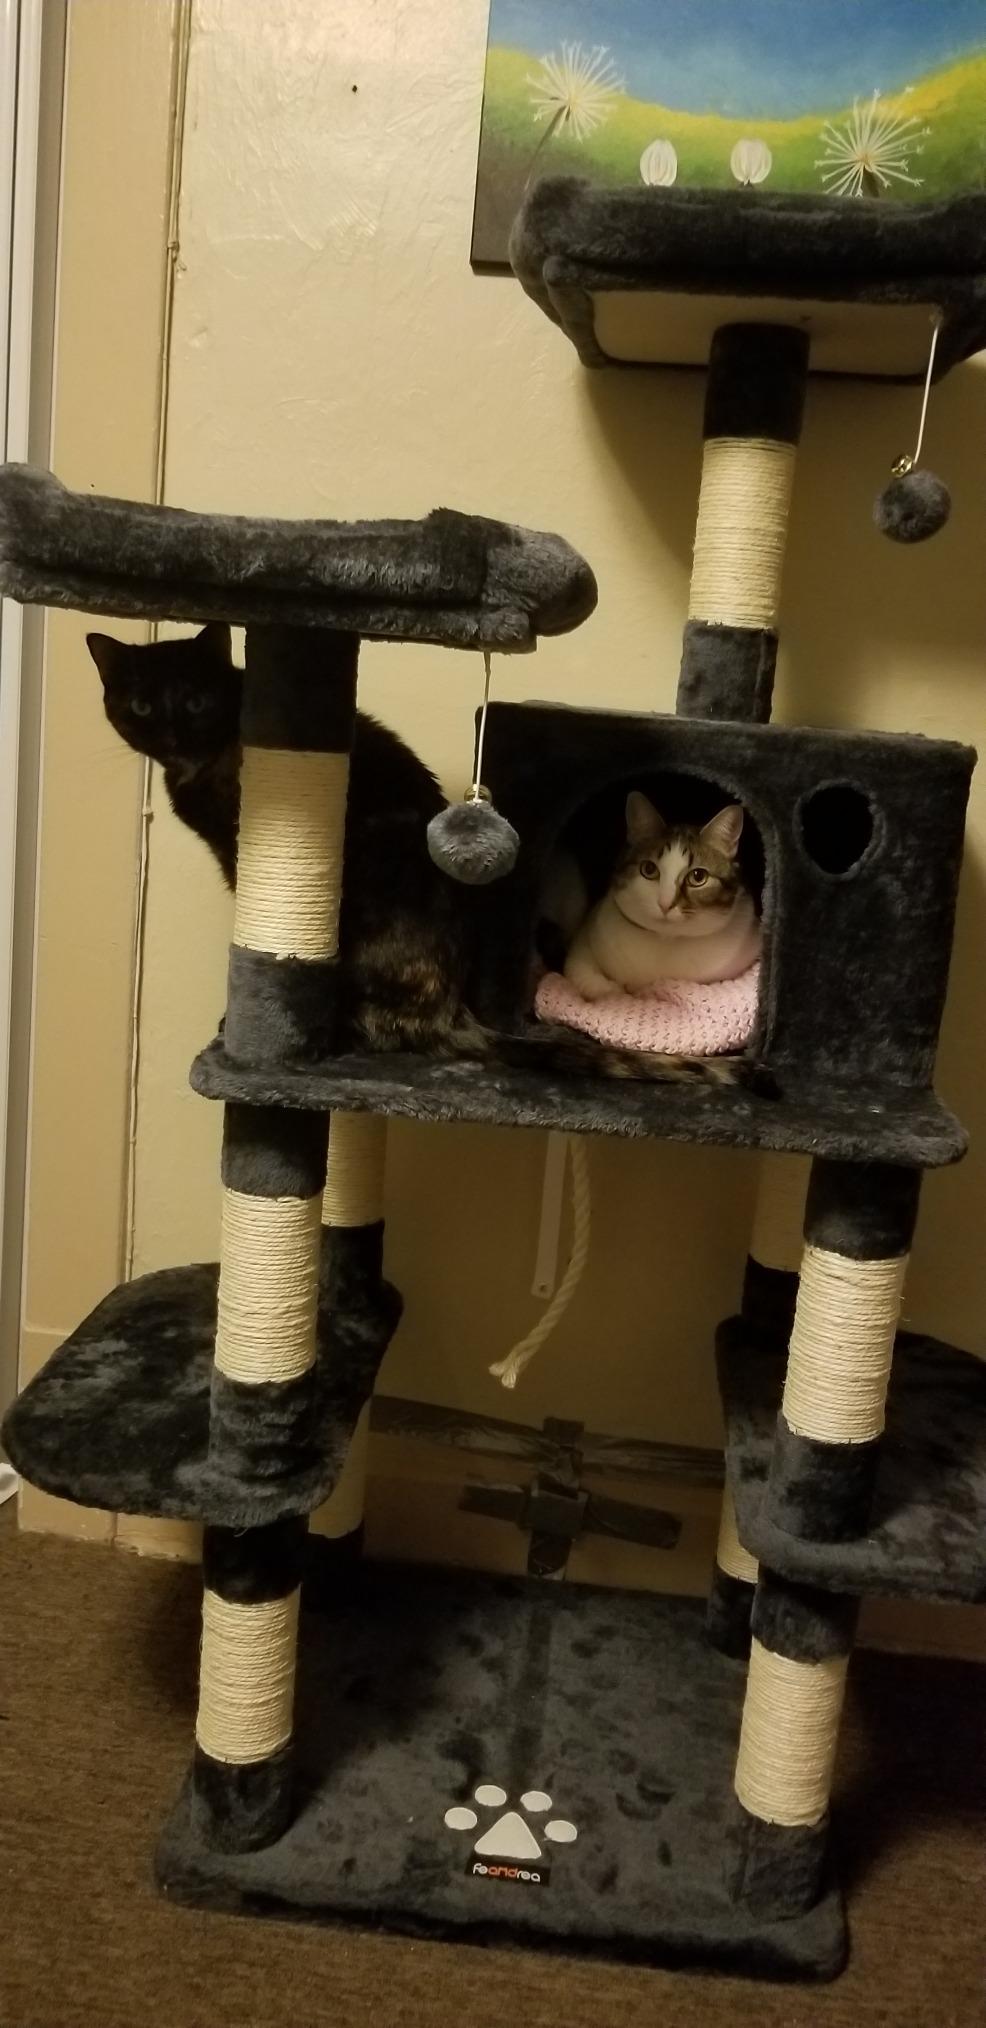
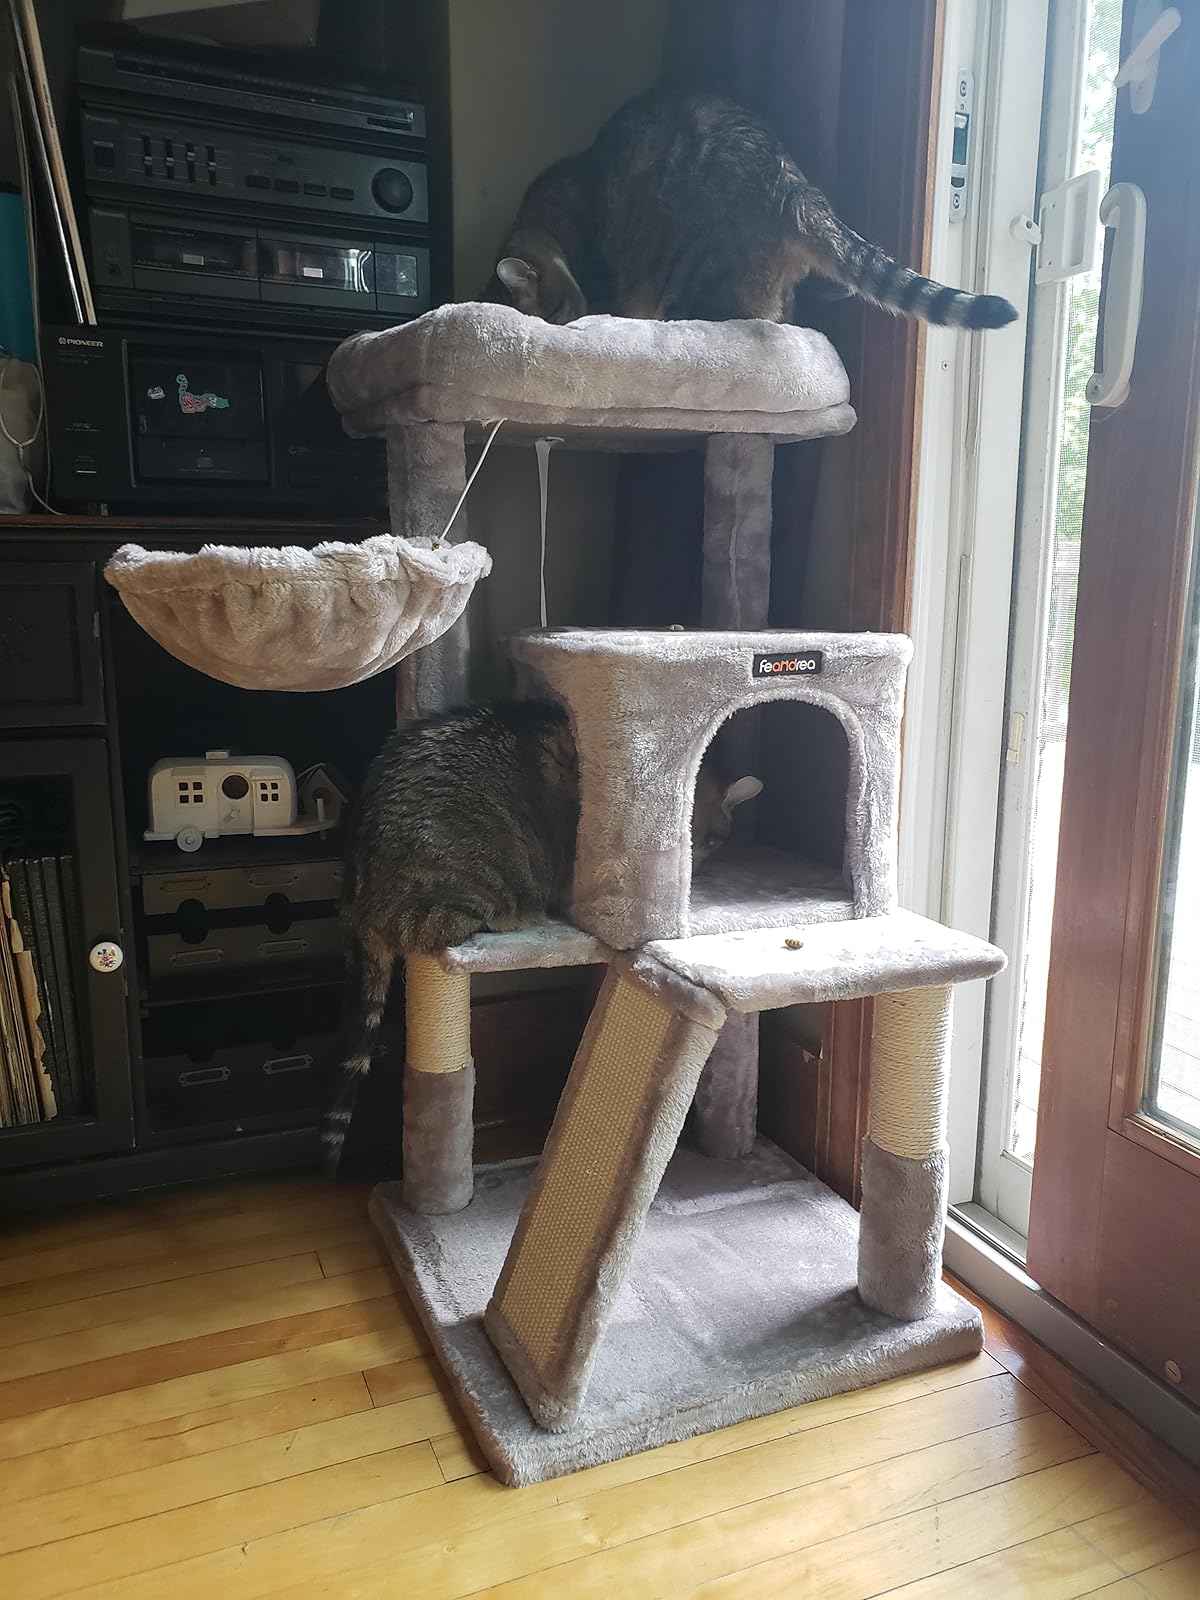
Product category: items_cat tree
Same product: no